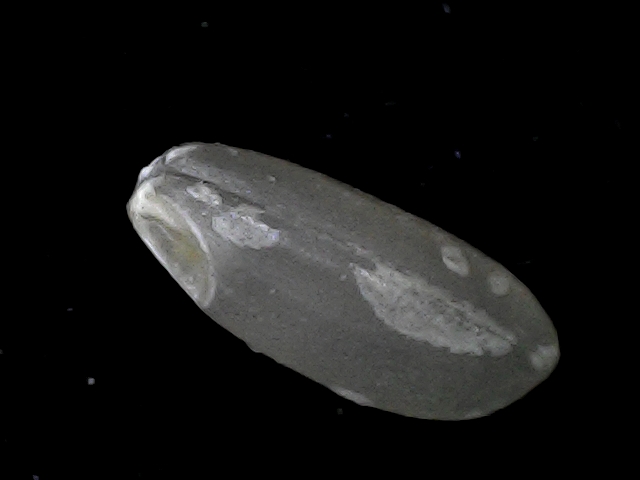
Rice variety: BD93